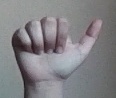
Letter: dhad